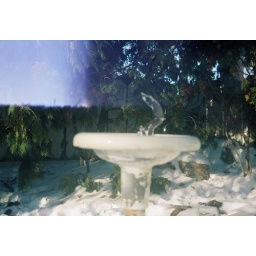
cutout paper boy in a bowl